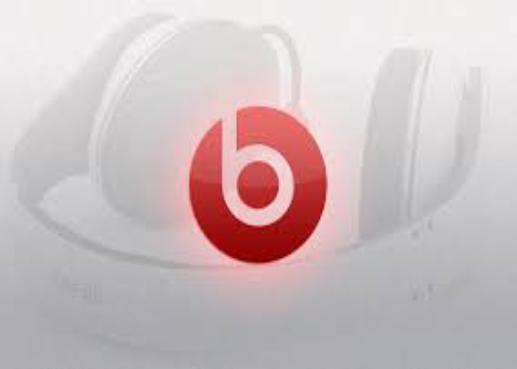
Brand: BEATS BY DRE
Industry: Electronic